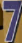
Number: 7